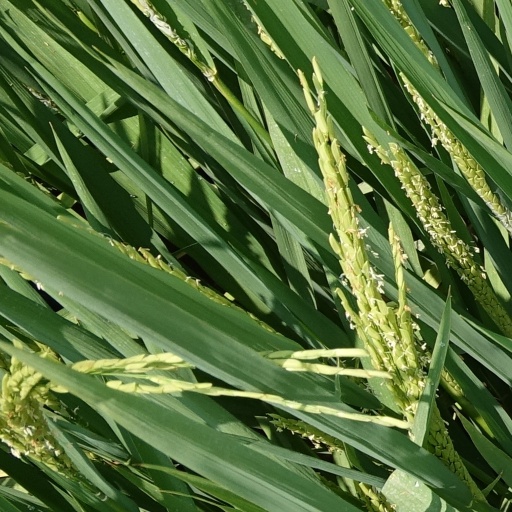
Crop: rice